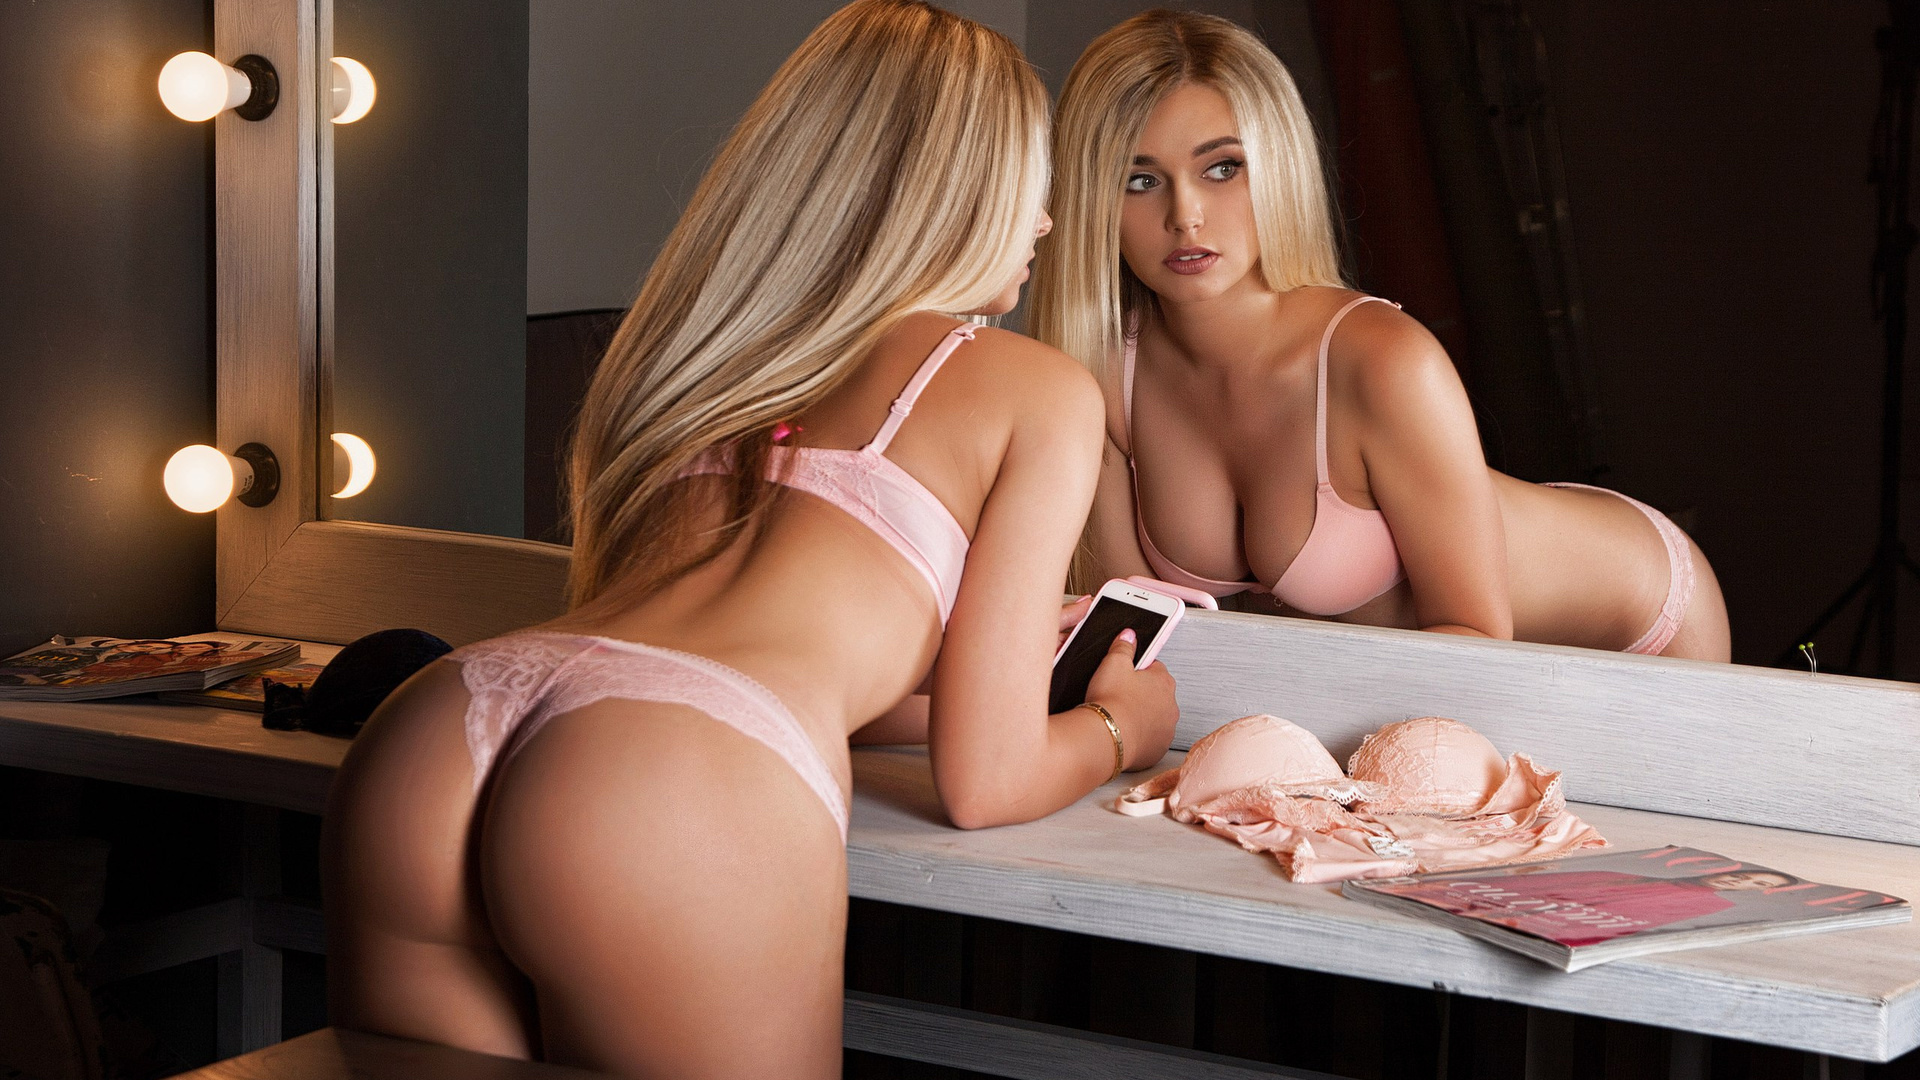
woman, blond, clothing, lingerie, undergarment, leg, long hair, room, thigh, finger, model, black hair